Pleistocene

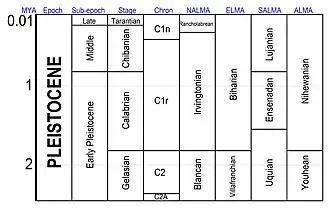
Various schemes for subdividing the Pleistocene

During the 2.5 million years of the Pleistocene, numerous cold phases called glacials (Quaternary ice age), or significant advances of continental ice sheets, in Europe and North America, occurred at intervals of approximately 40,000 to 100,000 years. The long glacial periods were separated by more temperate and shorter interglacials which lasted about 10,000–15,000 years. The last cold episode of the last glacial period ended about 10,000 years ago. Over 11 major glacial events have been identified, as well as many minor glacial events. A major glacial event is a general glacial excursion, termed a "glacial". Glacials are separated by "interglacials". During a glacial, the glacier experiences minor advances and retreats. The minor excursion is a "stadial"; times between stadials are "interstadials".